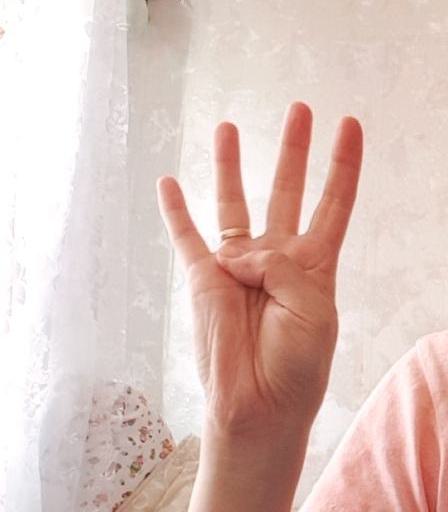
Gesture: four